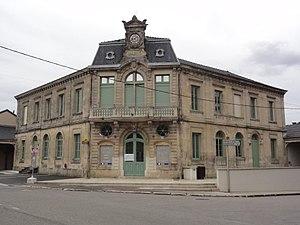
Val-d'Ornain (Meuse) Mussey, mairie - écoles
Val-d'Ornain est une commune française située dans le département de la Meuse, en région Grand Est.